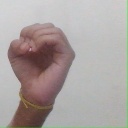
अक्षर: ऊ